Acela

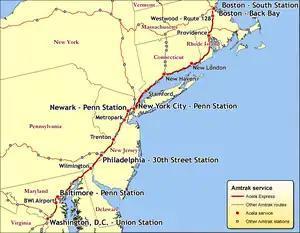
Map of the areas and stations served by "Acela" in 2006

The Acela (originally the Acela Express until September 2019) is Amtrak's flagship passenger train service along the Northeast Corridor (NEC) in the Northeastern United States between Washington, D.C. and Boston via 13 intermediate stops, including Baltimore, New York City and Philadelphia. "Acela" trains are the fastest in the Americas, reaching (qualifying as high-speed rail), but only for approximately of the route.